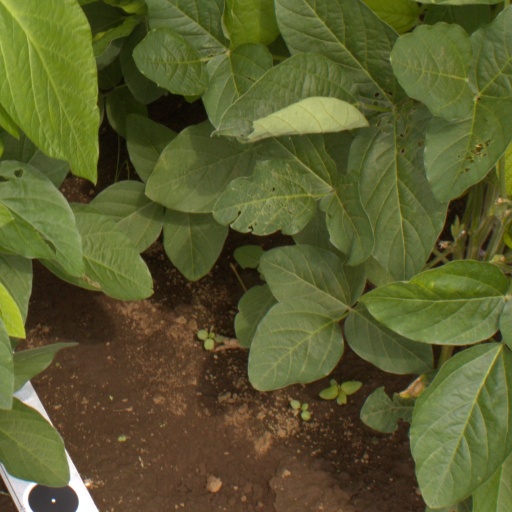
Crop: soybean